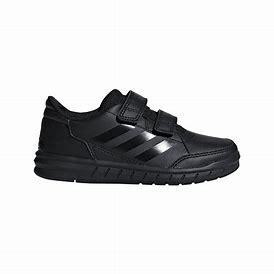
Brand: Adidas
Model: Altasport